Dumuzid

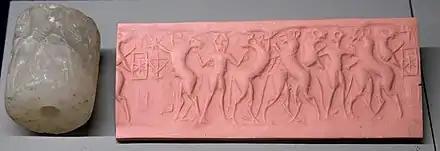
A bull man fighting four quadrupeds. Inscription "Ama-Ushumgal" ( "ama-ušumgal"), namesake of the mythical king or shepherd Dumuzi. Early Dynastic II, circa 2600 BC. Royal Museums of Art and History - Brussels.

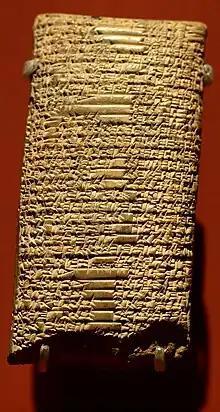
Ancient Mesopotamian clay tablet dating to the Amorite Period (c. 2000-1600 BC), containing a lamentation over the death of Dumuzid, currently held in the Louvre Museum in Paris

The Assyriologists Jeremy Black and Anthony Green describe the early history of Dumuzid's cult as "complex and bewildering". According to the "Sumerian King List" (ETCSL 2.1.1), Dumuzid was the fifth antediluvian king of the city of Bad-tibira. Dumuzid was also listed as an early king of Uruk, where he was said to have come from the nearby village of Kuara and to have been the consort of the goddess Inanna. As "Dumuzid sipad" ("Dumuzid the Shepherd"), Dumuzid was believed to be the provider of milk, which was a rare, seasonal commodity in ancient Sumer due to the fact that it could not easily be stored without spoiling.